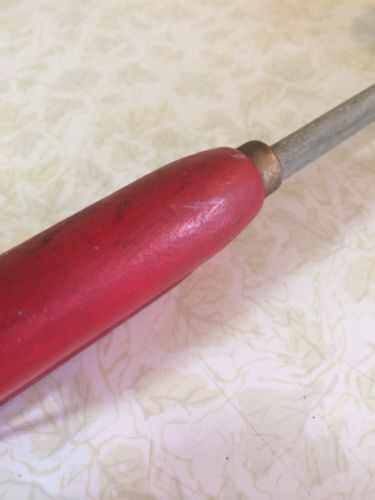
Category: toaster